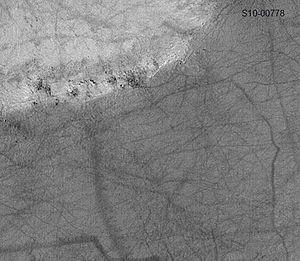
Mars Global Surveyor, également désignée par son sigle MGS, est une mission spatiale développée par le centre JPL de la NASA qui a étudié de 1997 à 2006 l'atmosphère et la surface de la planète Mars en circulant sur une orbite héliosynchrone autour de celle-ci. La sonde spatiale devait répondre aux nombreuses interrogations soulevées par les données collectées dans le cadre du programme Viking lancé 20 ans auparavant portant sur l'histoire de la planète, la structure de sa surface et de son atmosphère ainsi que sur les processus dynamiques encore à l’œuvre.